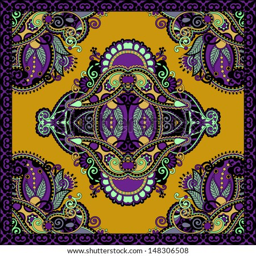
traditional ornamental floral paisley bandanna .